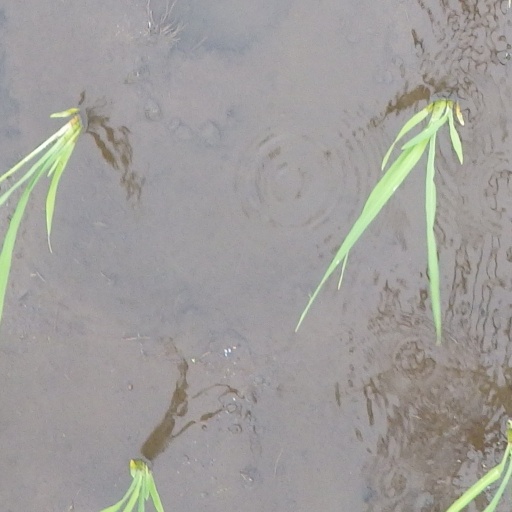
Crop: rice